Mohammad Yusef the Painter

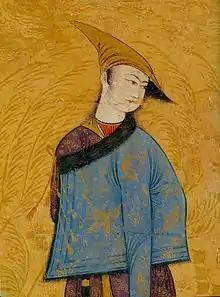
Mohammad Yusef in 1640s

Mohammad Yusef the Painter was a Safavid era Persian painter of the Isfahan school. He was an apprentice of Reza Abbasi. The Shahnameh of Rashida is attributed to him. It seems that he and Mohammad Qasem were close co-workers, as their names are usually mentioned together. The Windsor Shahnameh (also known as the "Shahnameh of Qarachaqay Khan") contains 148 or 149 miniatures, all of them are attributed to Mohammad Yusef and Mohammad Qasem, except the first two miniatures. The miniatures of this Shahnameh are very similar to the miniatures of the Shahnameh of Rashida, and therefore it has been suggested that these manuscripts of Shahnameh have been prepared by same painters.